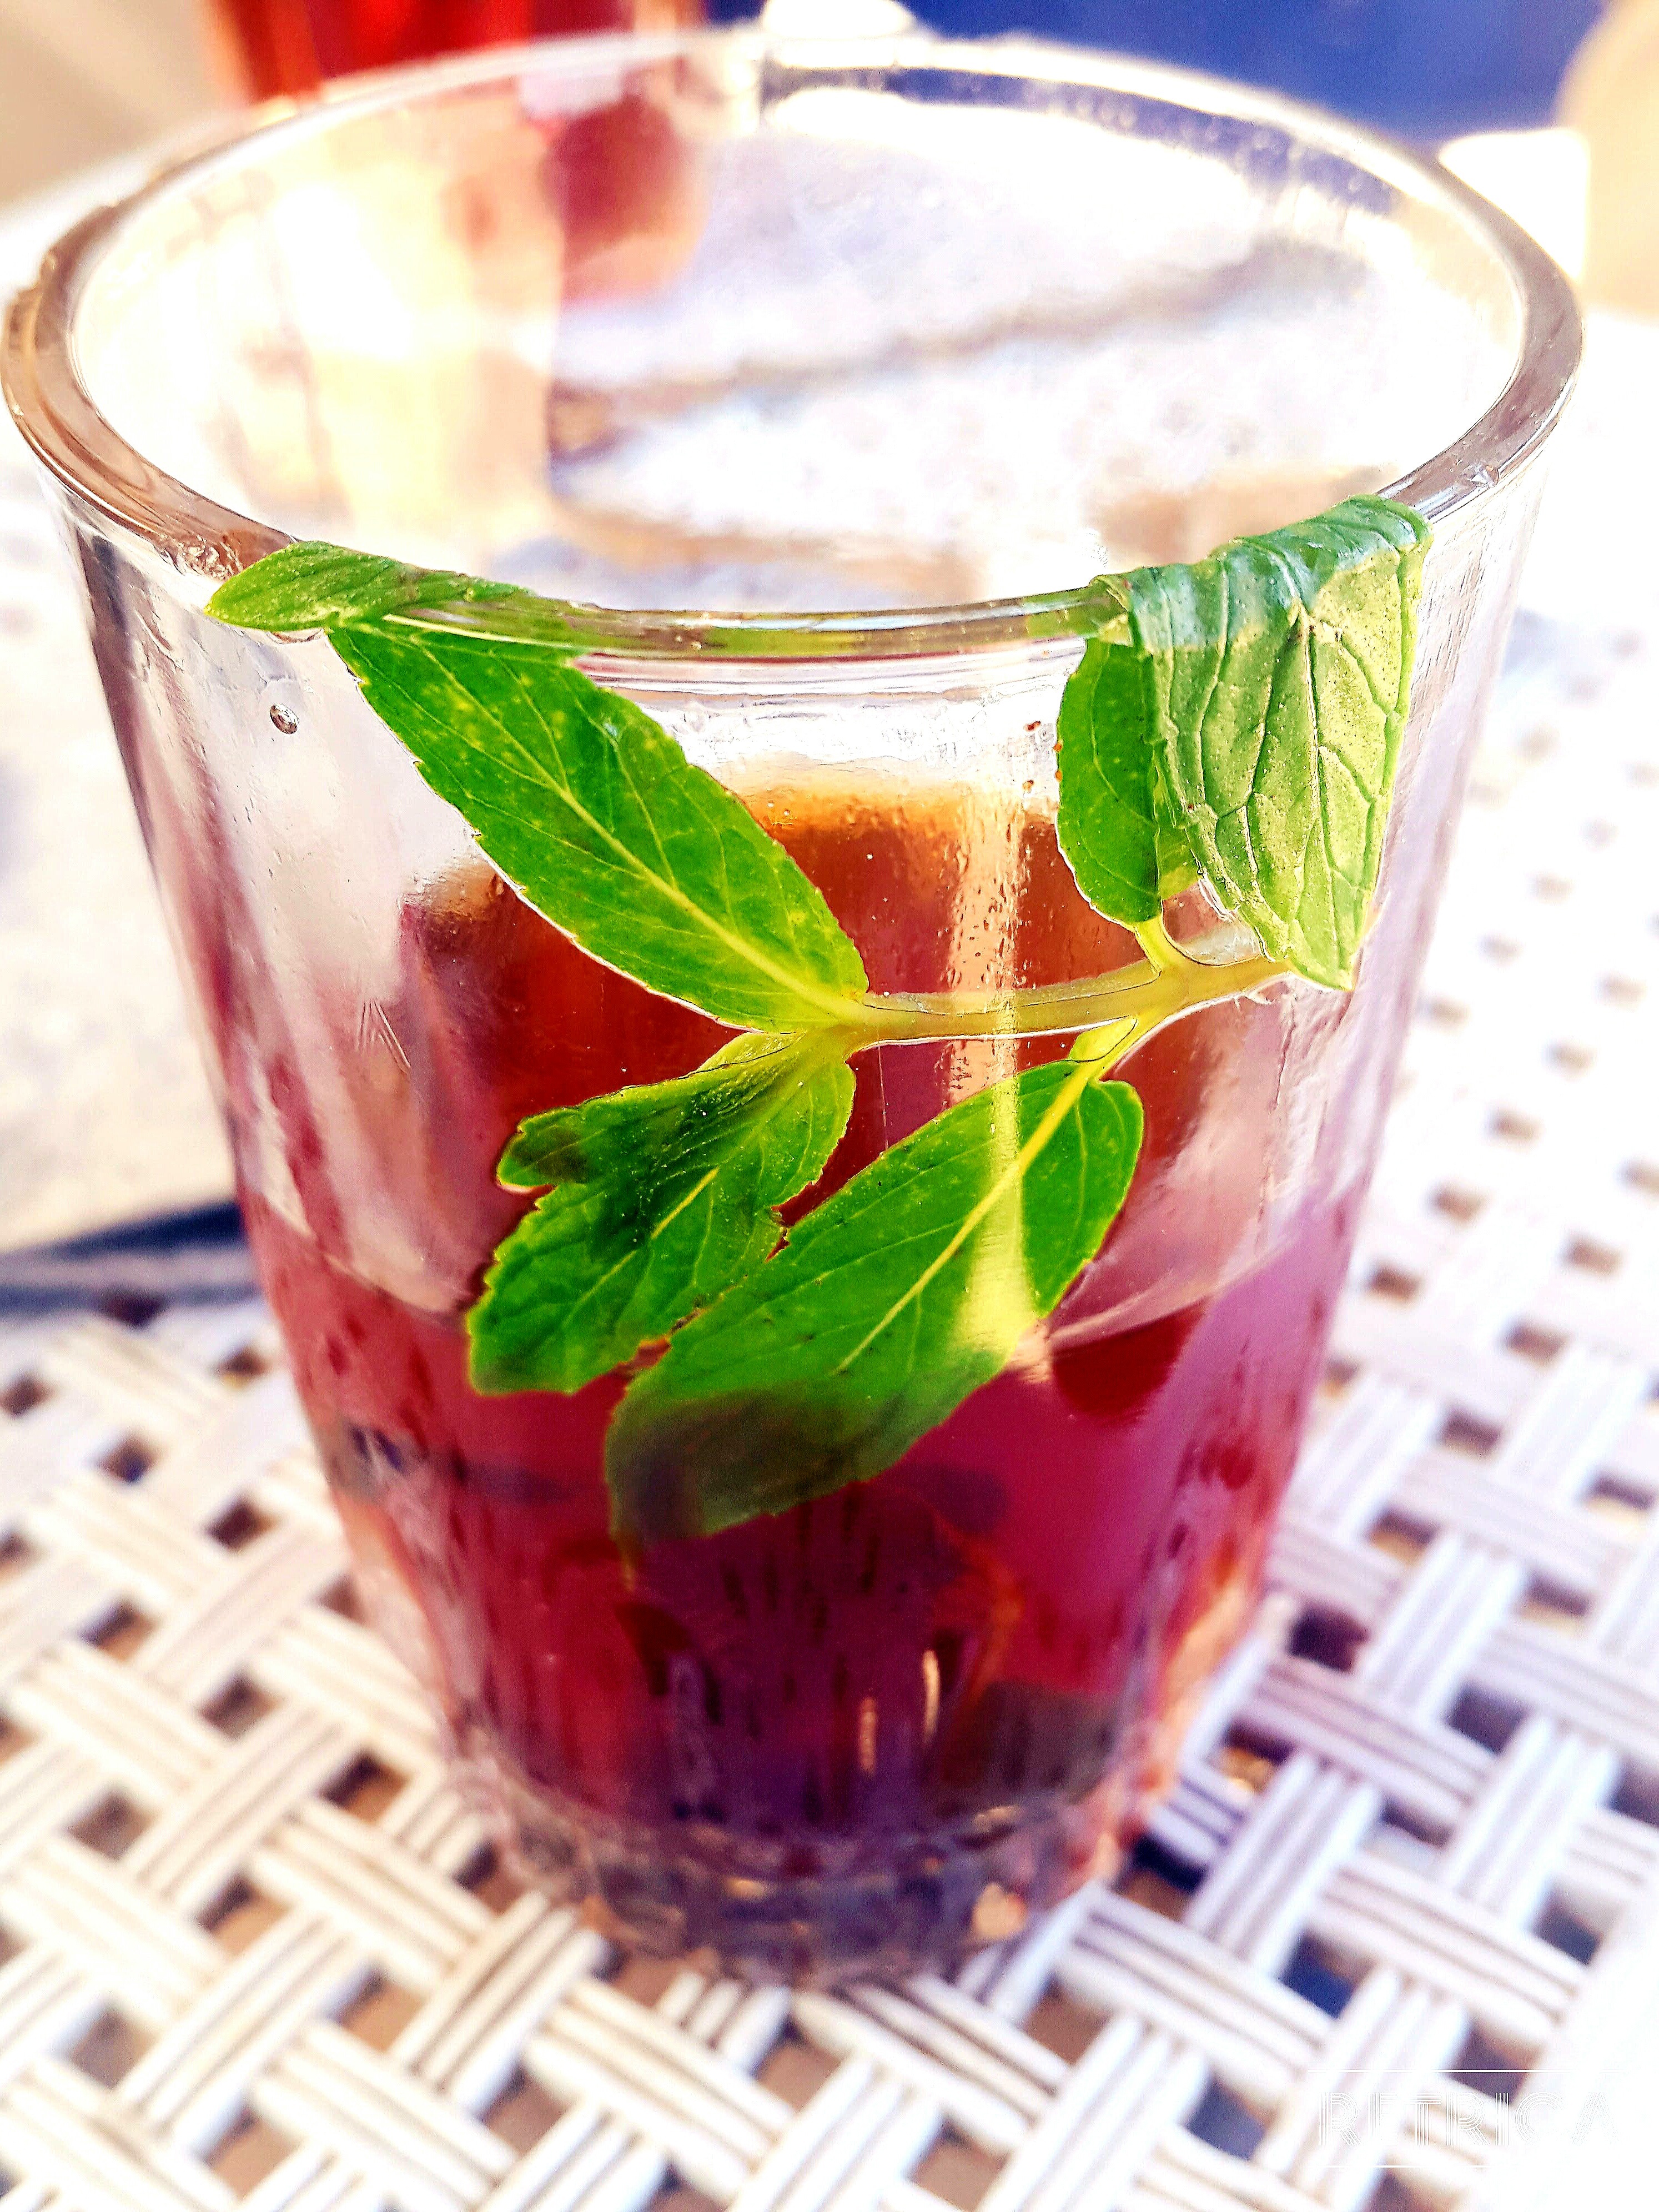
raspberry, fruit, berry, food, produce, drink, cocktail, strawberry, mojito, smoothie, strawberries, punch, alcoholic beverage, mint julep, limeade